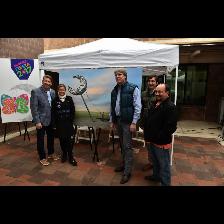
Label: Human